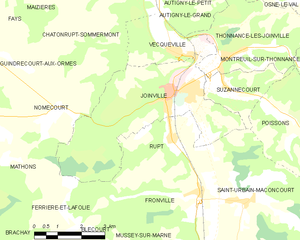
Joinville, appelée également Joinville-en-Vallage ou encore Joinville en Champagne, est une commune française située dans le département de la Haute-Marne, en région Grand Est.